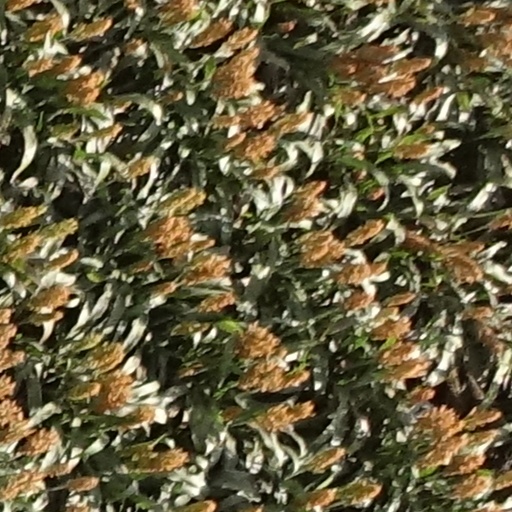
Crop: sorghum